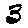
Label: 3